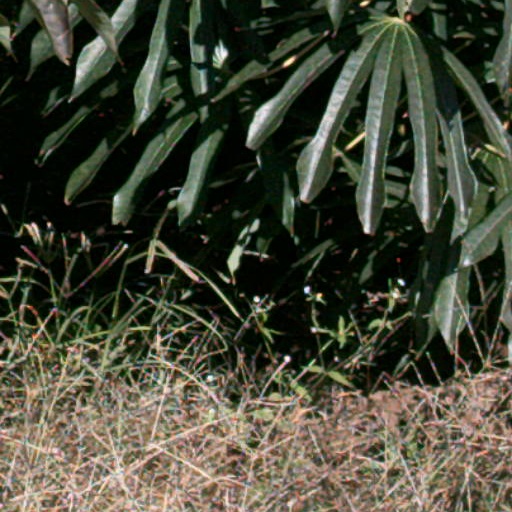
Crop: cassava